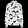
Label: Shirt